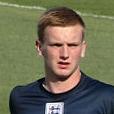
Age: 19